Shatzi Weisberger

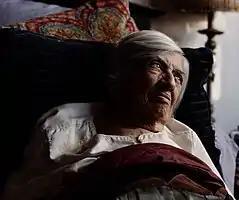
Weisberger in 2022, shortly before her death

Joyce "Shatzi" Weisberger (née Schatzberg; June 17, 1930 – December 1, 2022) was an American death educator, activist, and nurse based in New York City. After a 47-year career in nursing, she began engaging in public death education and end-of-life advocacy. Throughout her life, Weisberger was involved in several activist movements, including the civil rights movement, anti-nuclear movement, ACT UP, and campaigns against police brutality. In her later years, she was affiliated with the New York chapter of Jewish Voice for Peace, expressing opposition to Zionism.